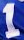
Number: 1